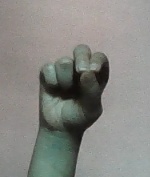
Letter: gaaf